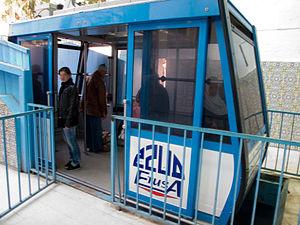
Le téléphérique d'El Madania est un téléphérique de la ville d'Alger qui relie le quartier du Hamma dans la commune de Belouizdad à la cité Diar el Mahçoul dans la commune d'El Madania.